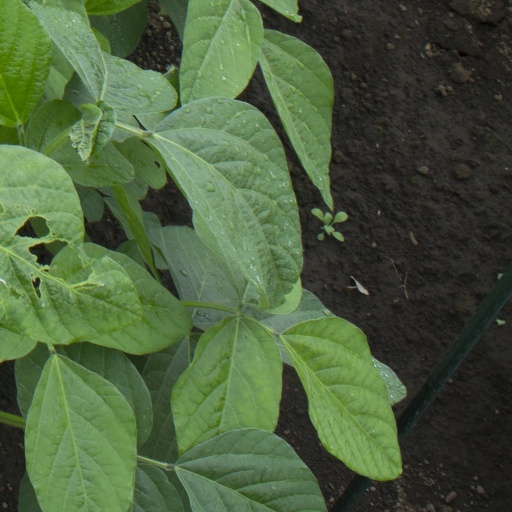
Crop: soybean